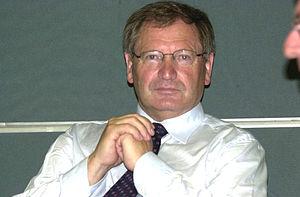
Yvan Mainini, né le 26 décembre 1944 à Bayeux et mort le 11 mai 2018 à Perpignan, est un arbitre et dirigeant français de basket-ball.
La Fédération française de basketball est une association loi de 1901, fondée en 1932, chargée d'organiser, de diriger et de développer le basket-ball en France, d'orienter et de contrôler l'activité de toutes les associations ou unions d'associations s'intéressant à la pratique du basket-ball.